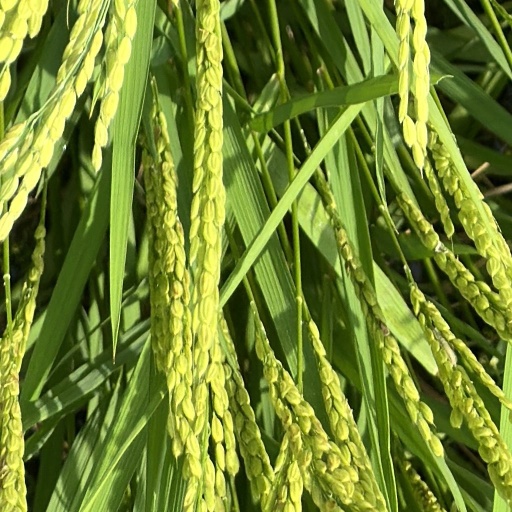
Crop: rice